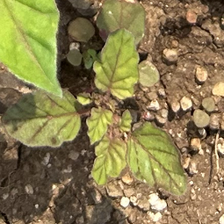
Weed species: Punarnava _(Boerhaavia diffusa)